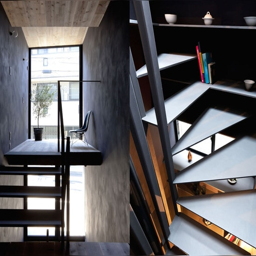
the main staircase is located at the back of the house and illuminated by natural light from the above skylight .